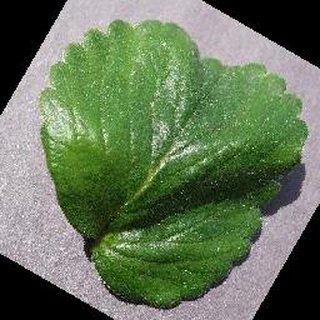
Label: healthy_strawberry